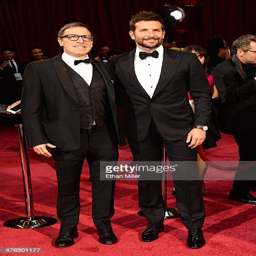
film director and actor attend award held